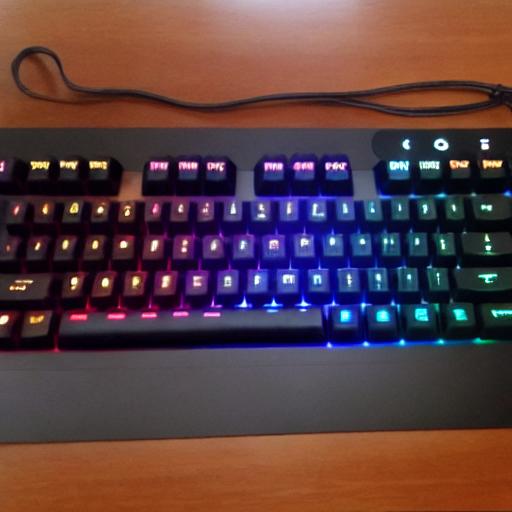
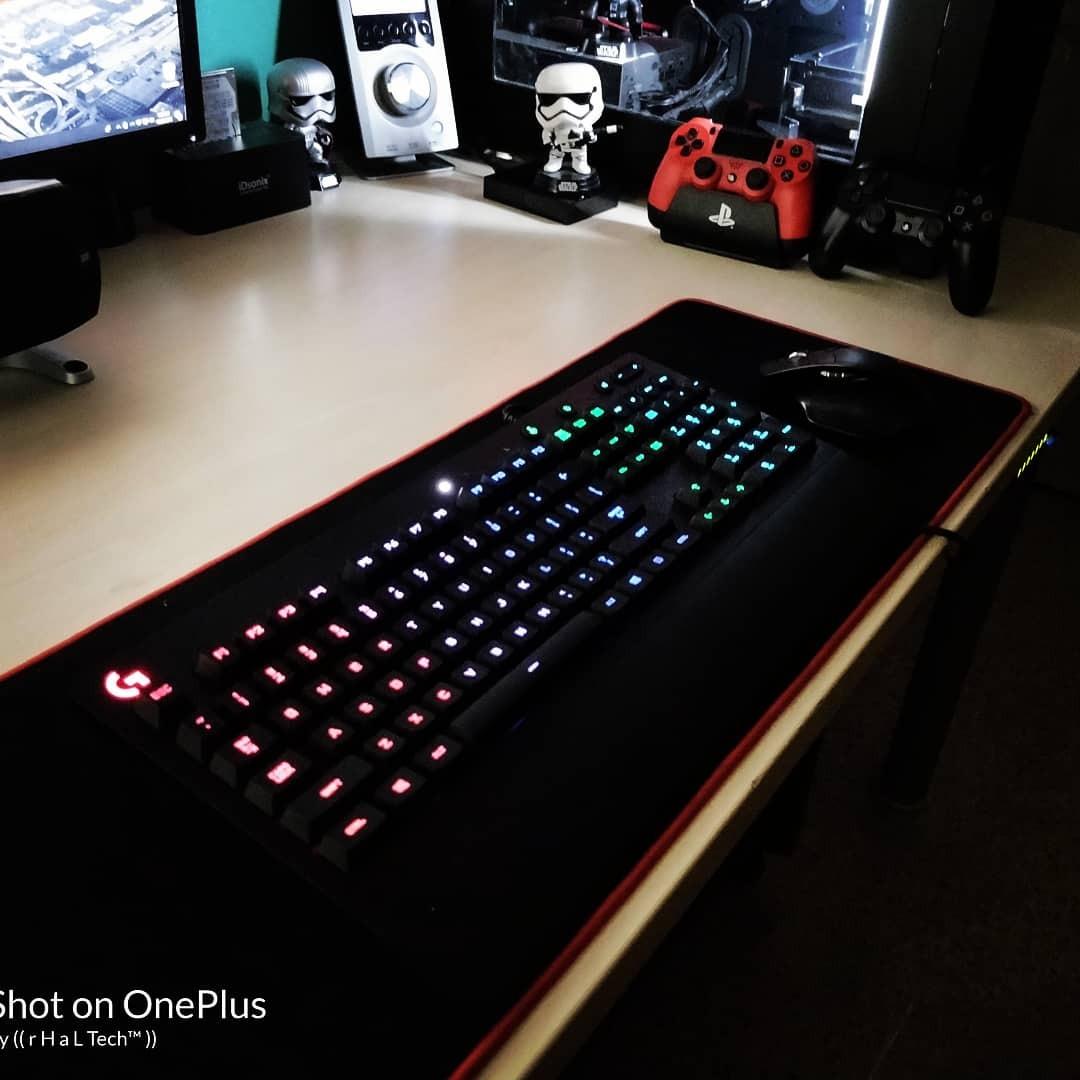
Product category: keyboard
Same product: no